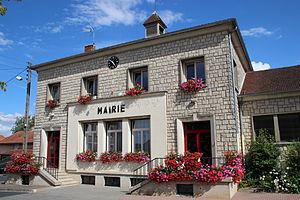
Vues du village de Sommesous en France en 2012. Camera location48°
Sommesous est une commune française, située dans le département de la Marne en région Grand Est.